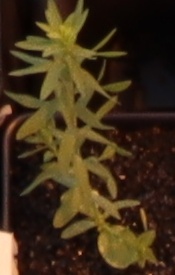
Label: Flax